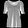
Label: T - shirt / top